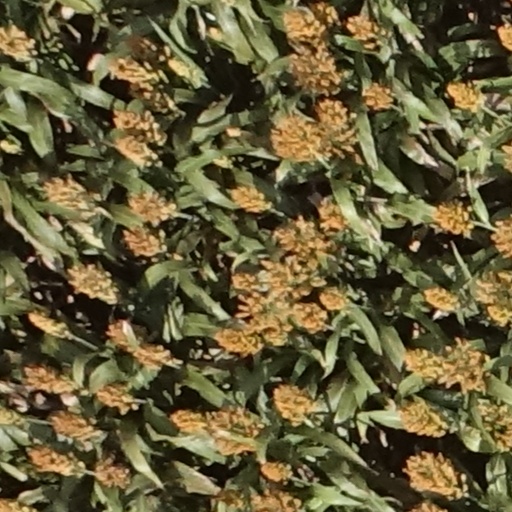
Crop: sorghum